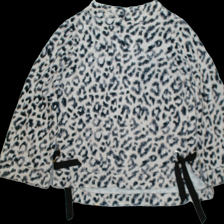
View: front
Type: Sweater
Category: Ladies
Brand: Lindex
Colors: Multicolor
Material: 100%cotton
Pattern: Animal print
Cut: Regular, Turtle neck
Size: M
Season: All
Trend: No trend
Stains: No
Price range: 50-100
Recommended usage: Reuse